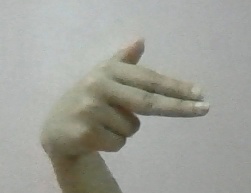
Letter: ghain